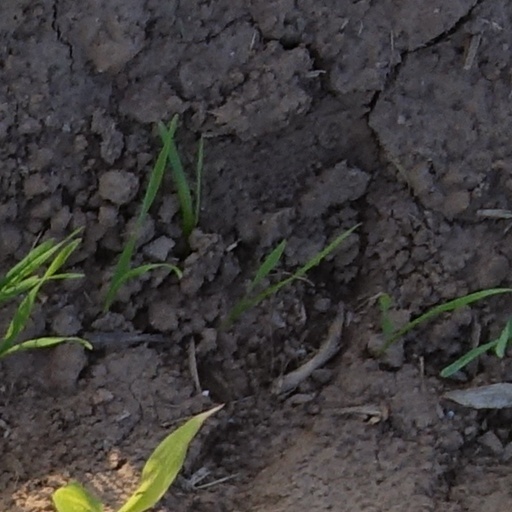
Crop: wheat